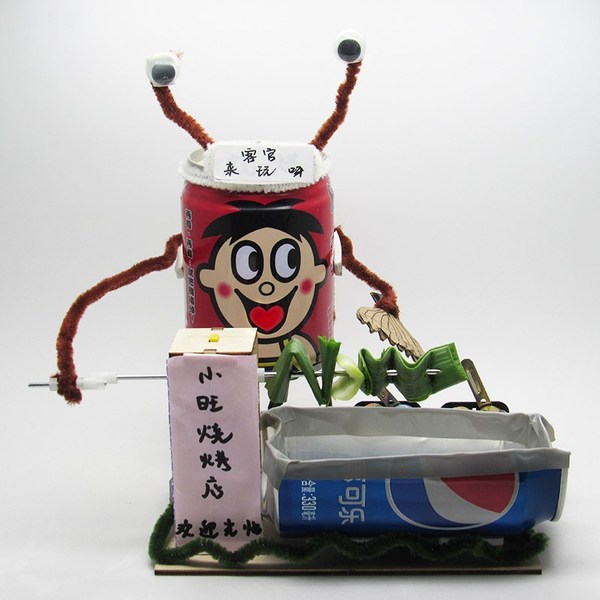
Label: metal